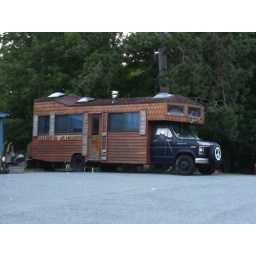
Found this nifty house truck in Ipswich